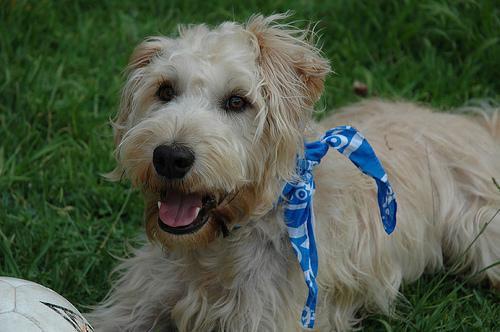
soft-coated_wheaten_terrier